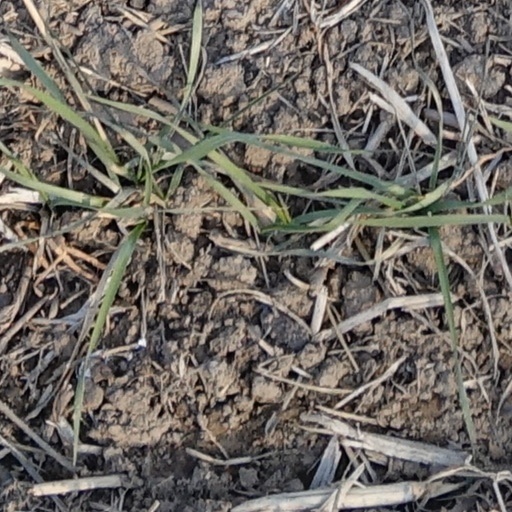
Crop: wheat